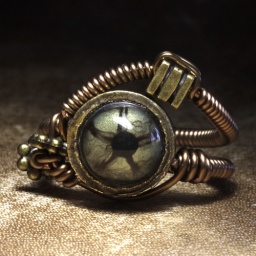
steampunk jewelry ring made by CatherinetteRings green taxidermy glass eye